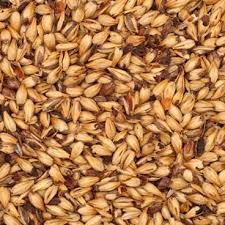
BRIESS 2-ROW CARAMEL MUNICH 60L MALT 1 LB
This darker colored, more intensely flavored caramel munich malt is excellent in IPAs, Pale Ales, Oktoberfests and Porters. Imparts amber to red hues.
Brand: Beer Meister
Category: Arts & Entertainment > Hobbies & Creative Arts > Homebrewing & Winemaking Supplies > Beer Brewing Grains & Malts > Specialty Malt